Gunnar Hedlund

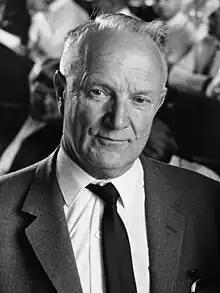
Hedlund in 1966

Gunnar Hedlund (1 October 1900 – 26 November 1989) was a Swedish politician who served as chairman of the Centre Party from 1949 to 1971. He served as Minister of the Interior 1951 from 1957 and was a member of the Riksdag (parliament) from 1942 to 1976.